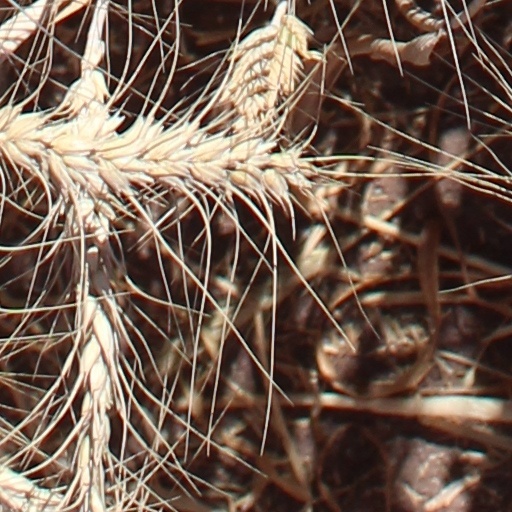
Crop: wheat